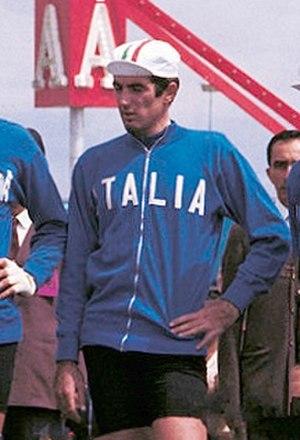
Mauro Simonetti est un ancien coureur cycliste italien des années 1970.